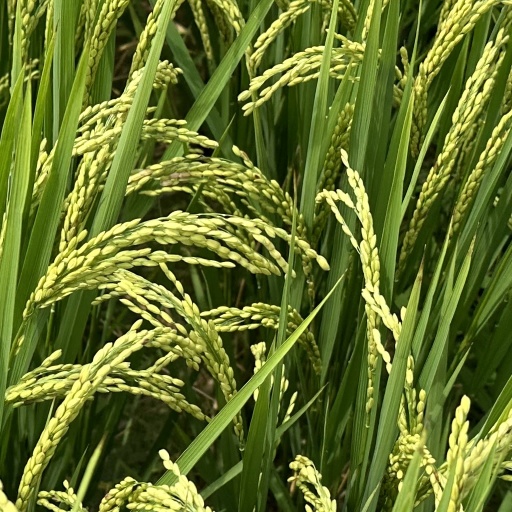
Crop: rice